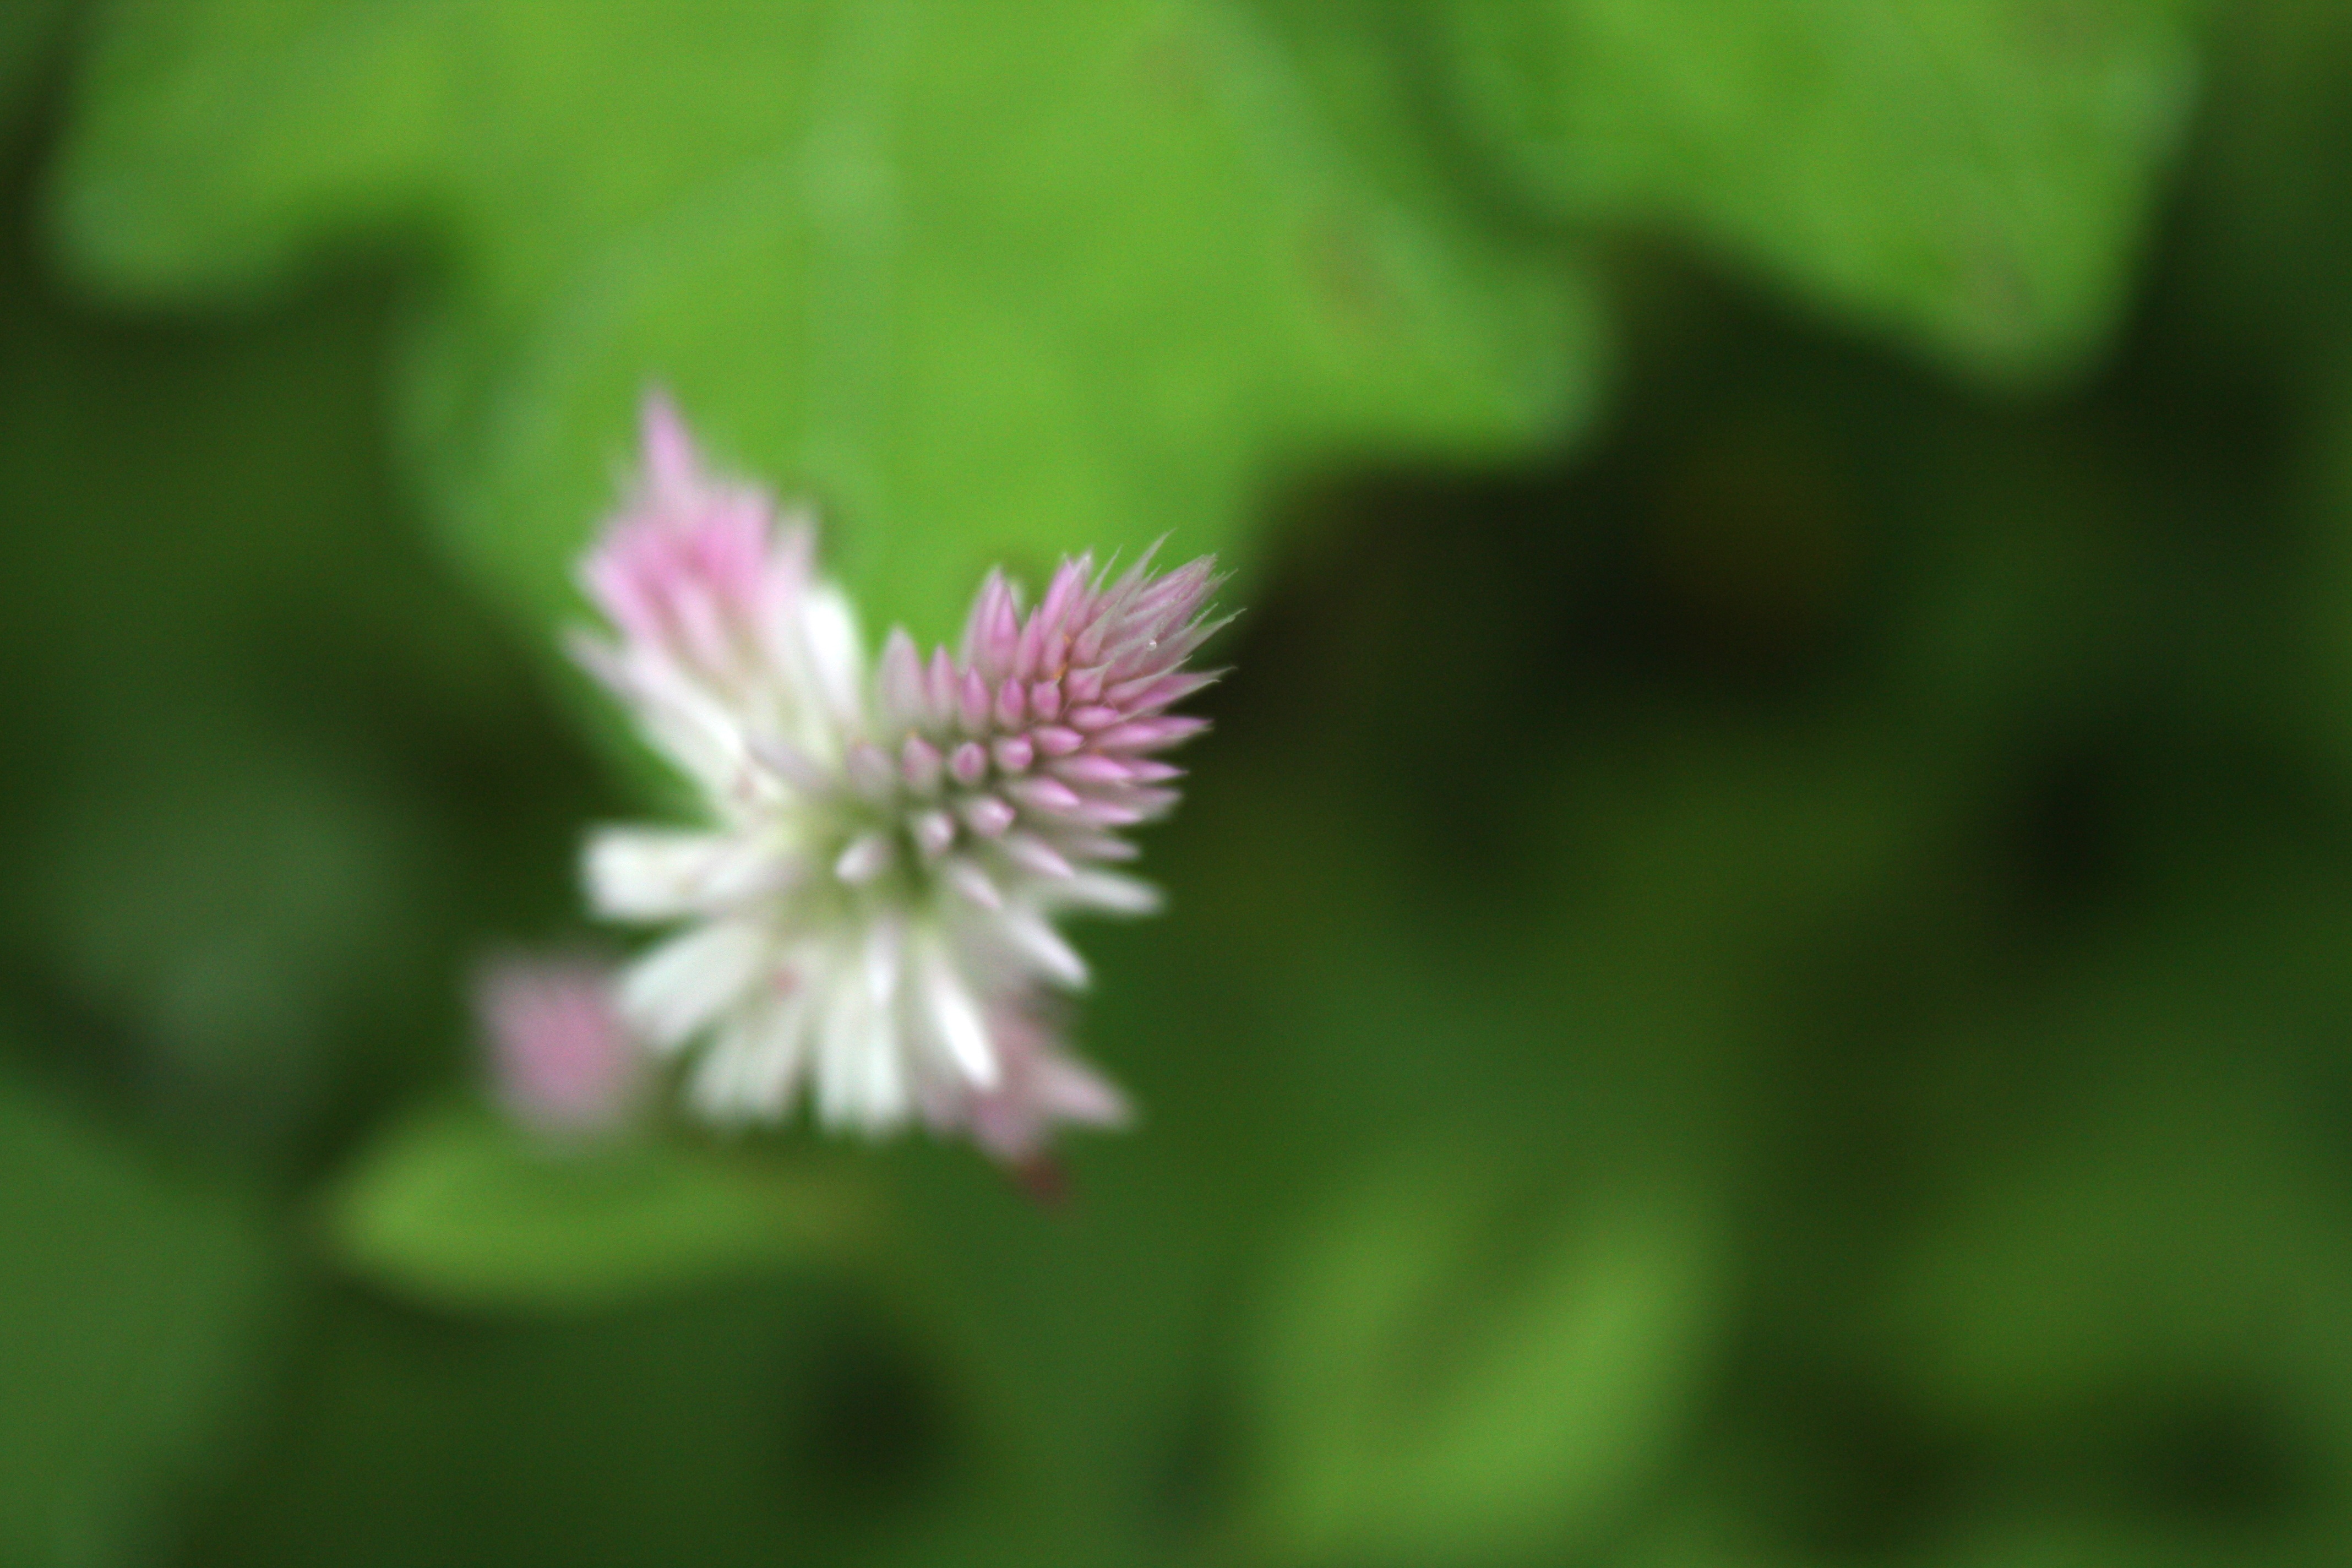
nature, grass, blossom, plant, meadow, flower, petal, green, herb, botany, flora, clover, wildflower, close up, macro photography, flowering plant, plant stem, land plant